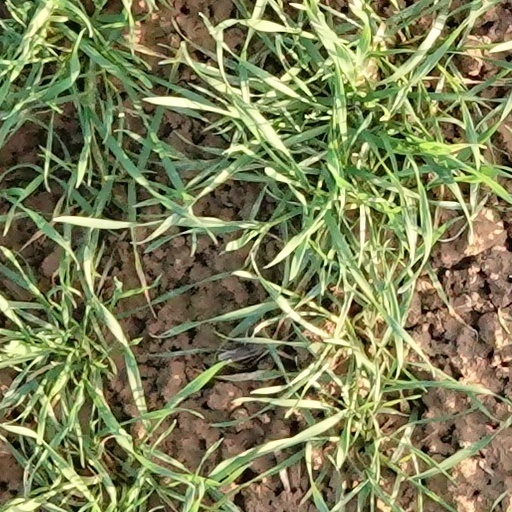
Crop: wheat